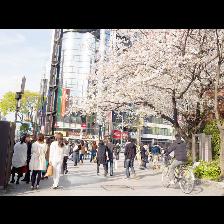
Label: Human